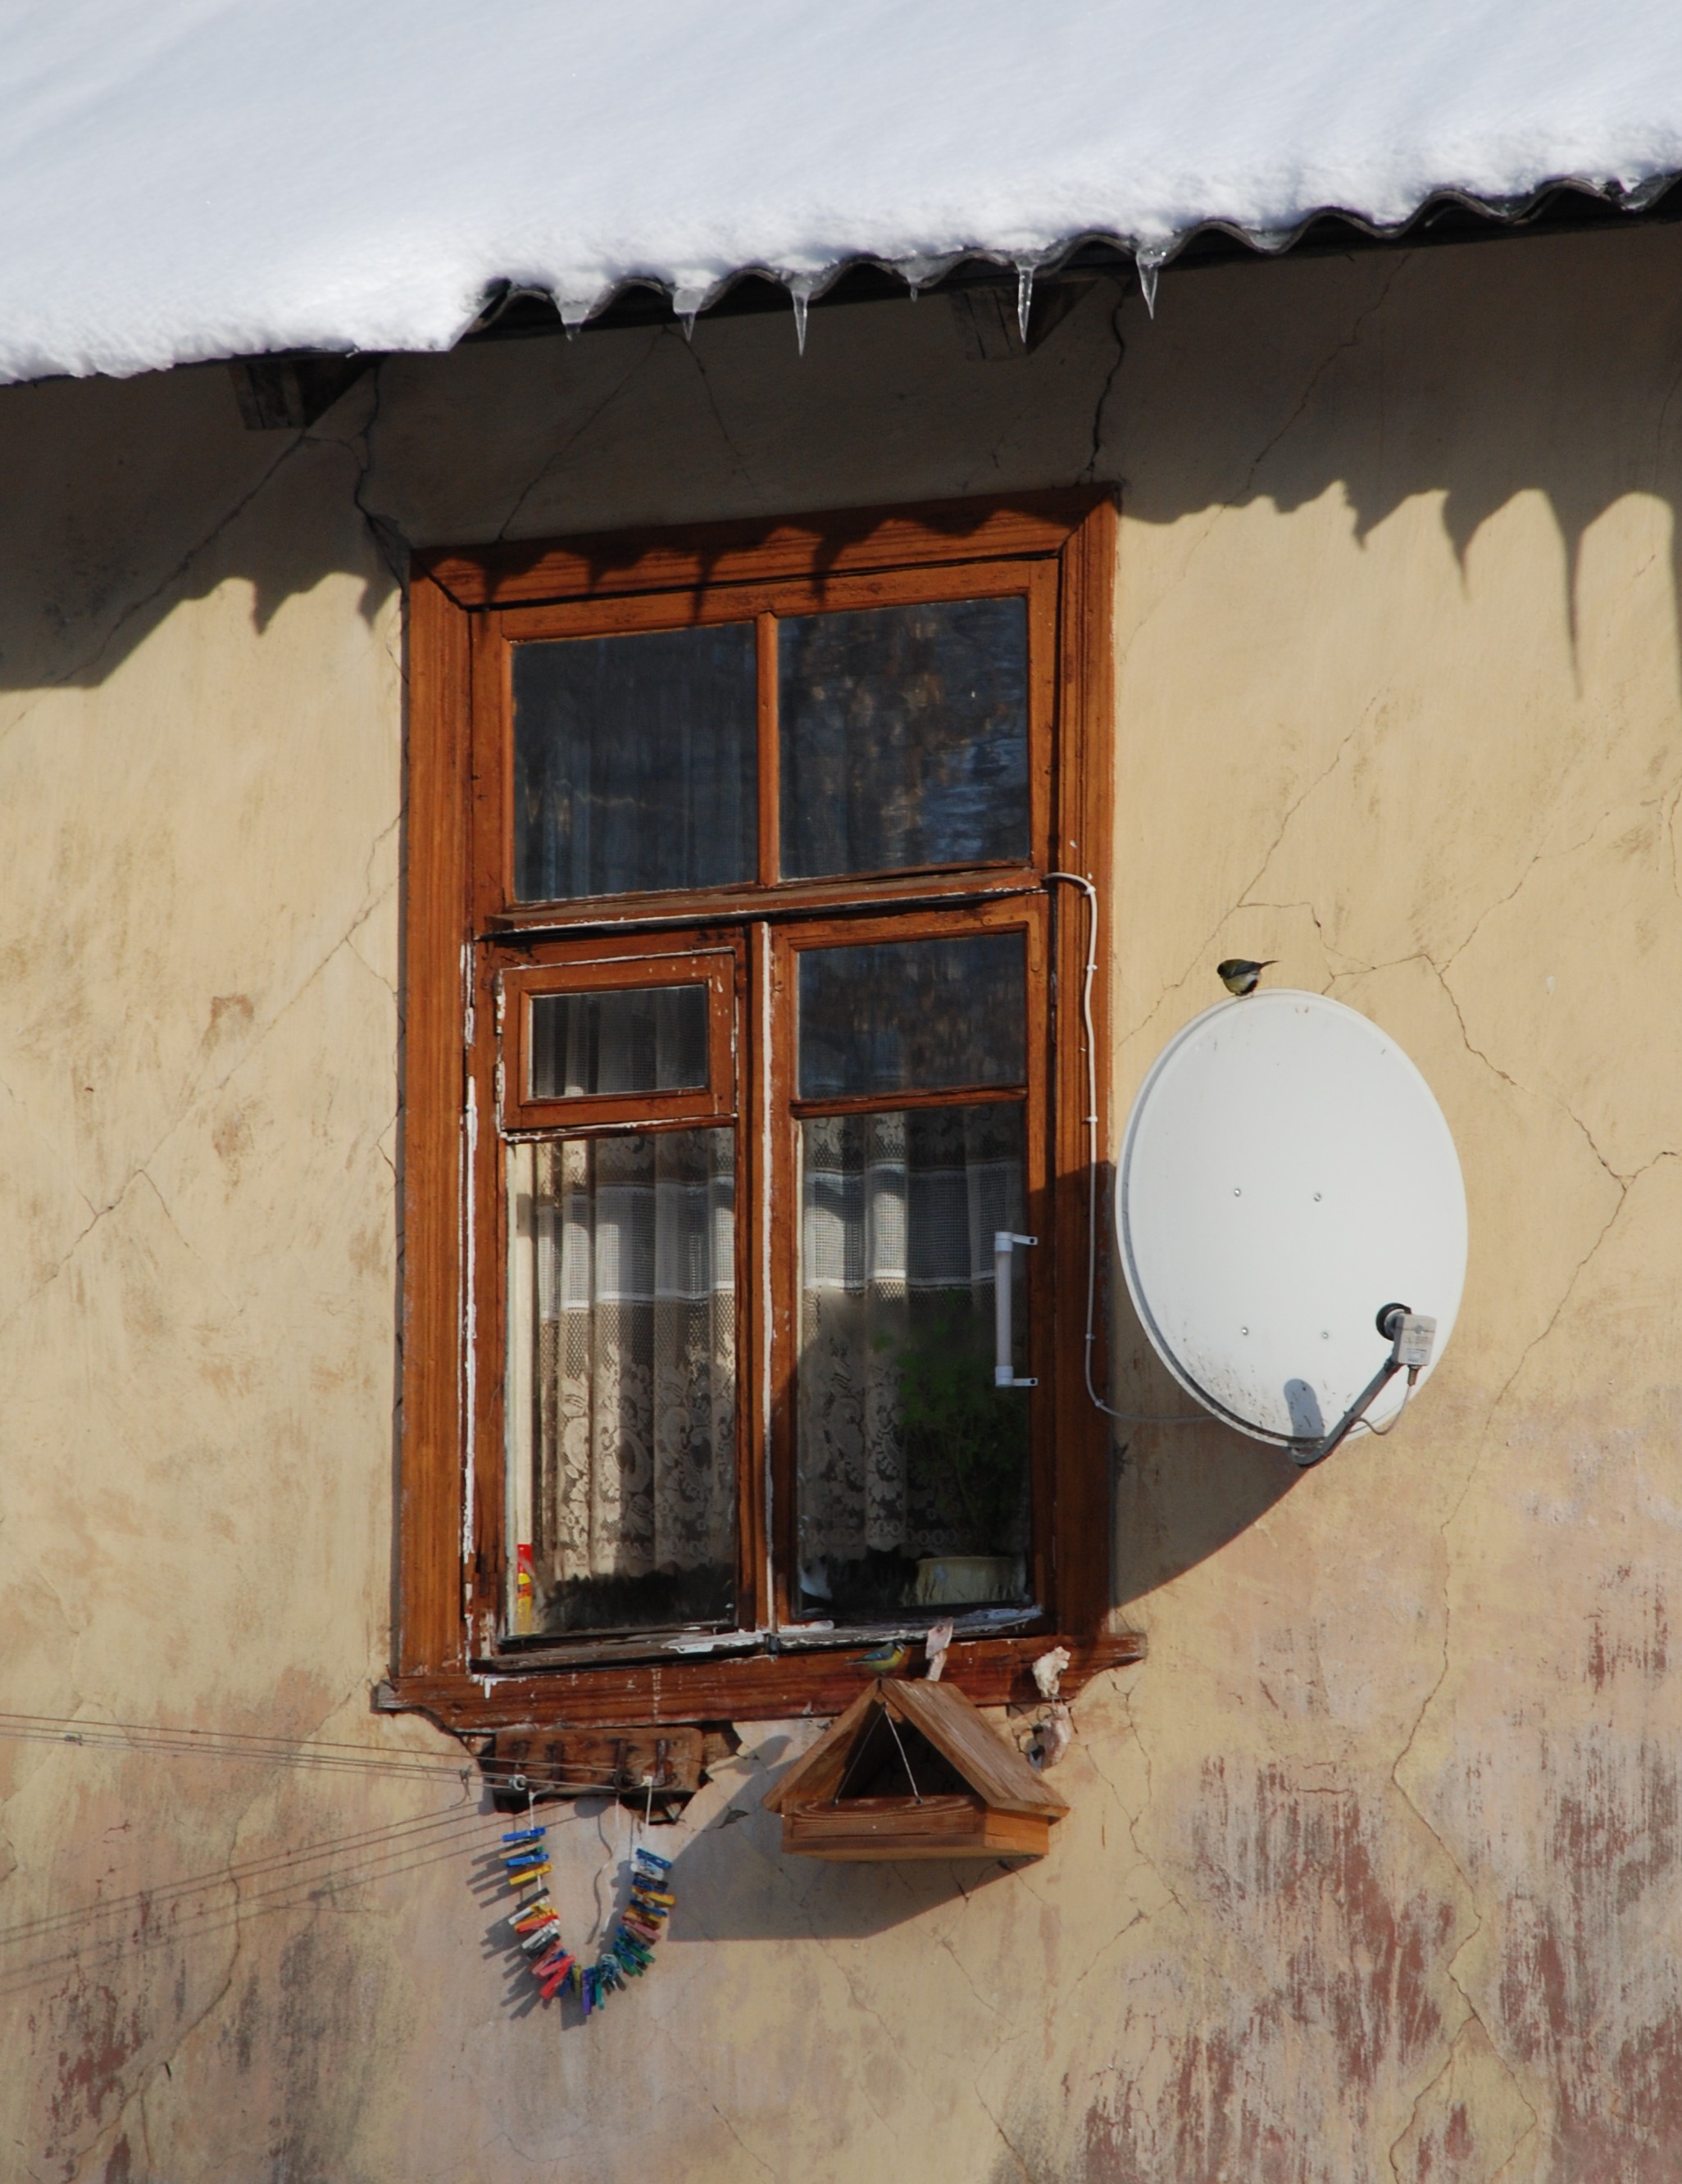
winter, architecture, wood, house, window, old, city, home, wall, cityscape, facade, nikon, door, interior design, mural, russia, d80, cityscapes, flickrdiamond, anawesomeshot, nikond80, moscowregion, krasnogorsk, oldwindow